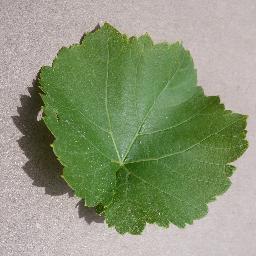
Label: Grape___healthy